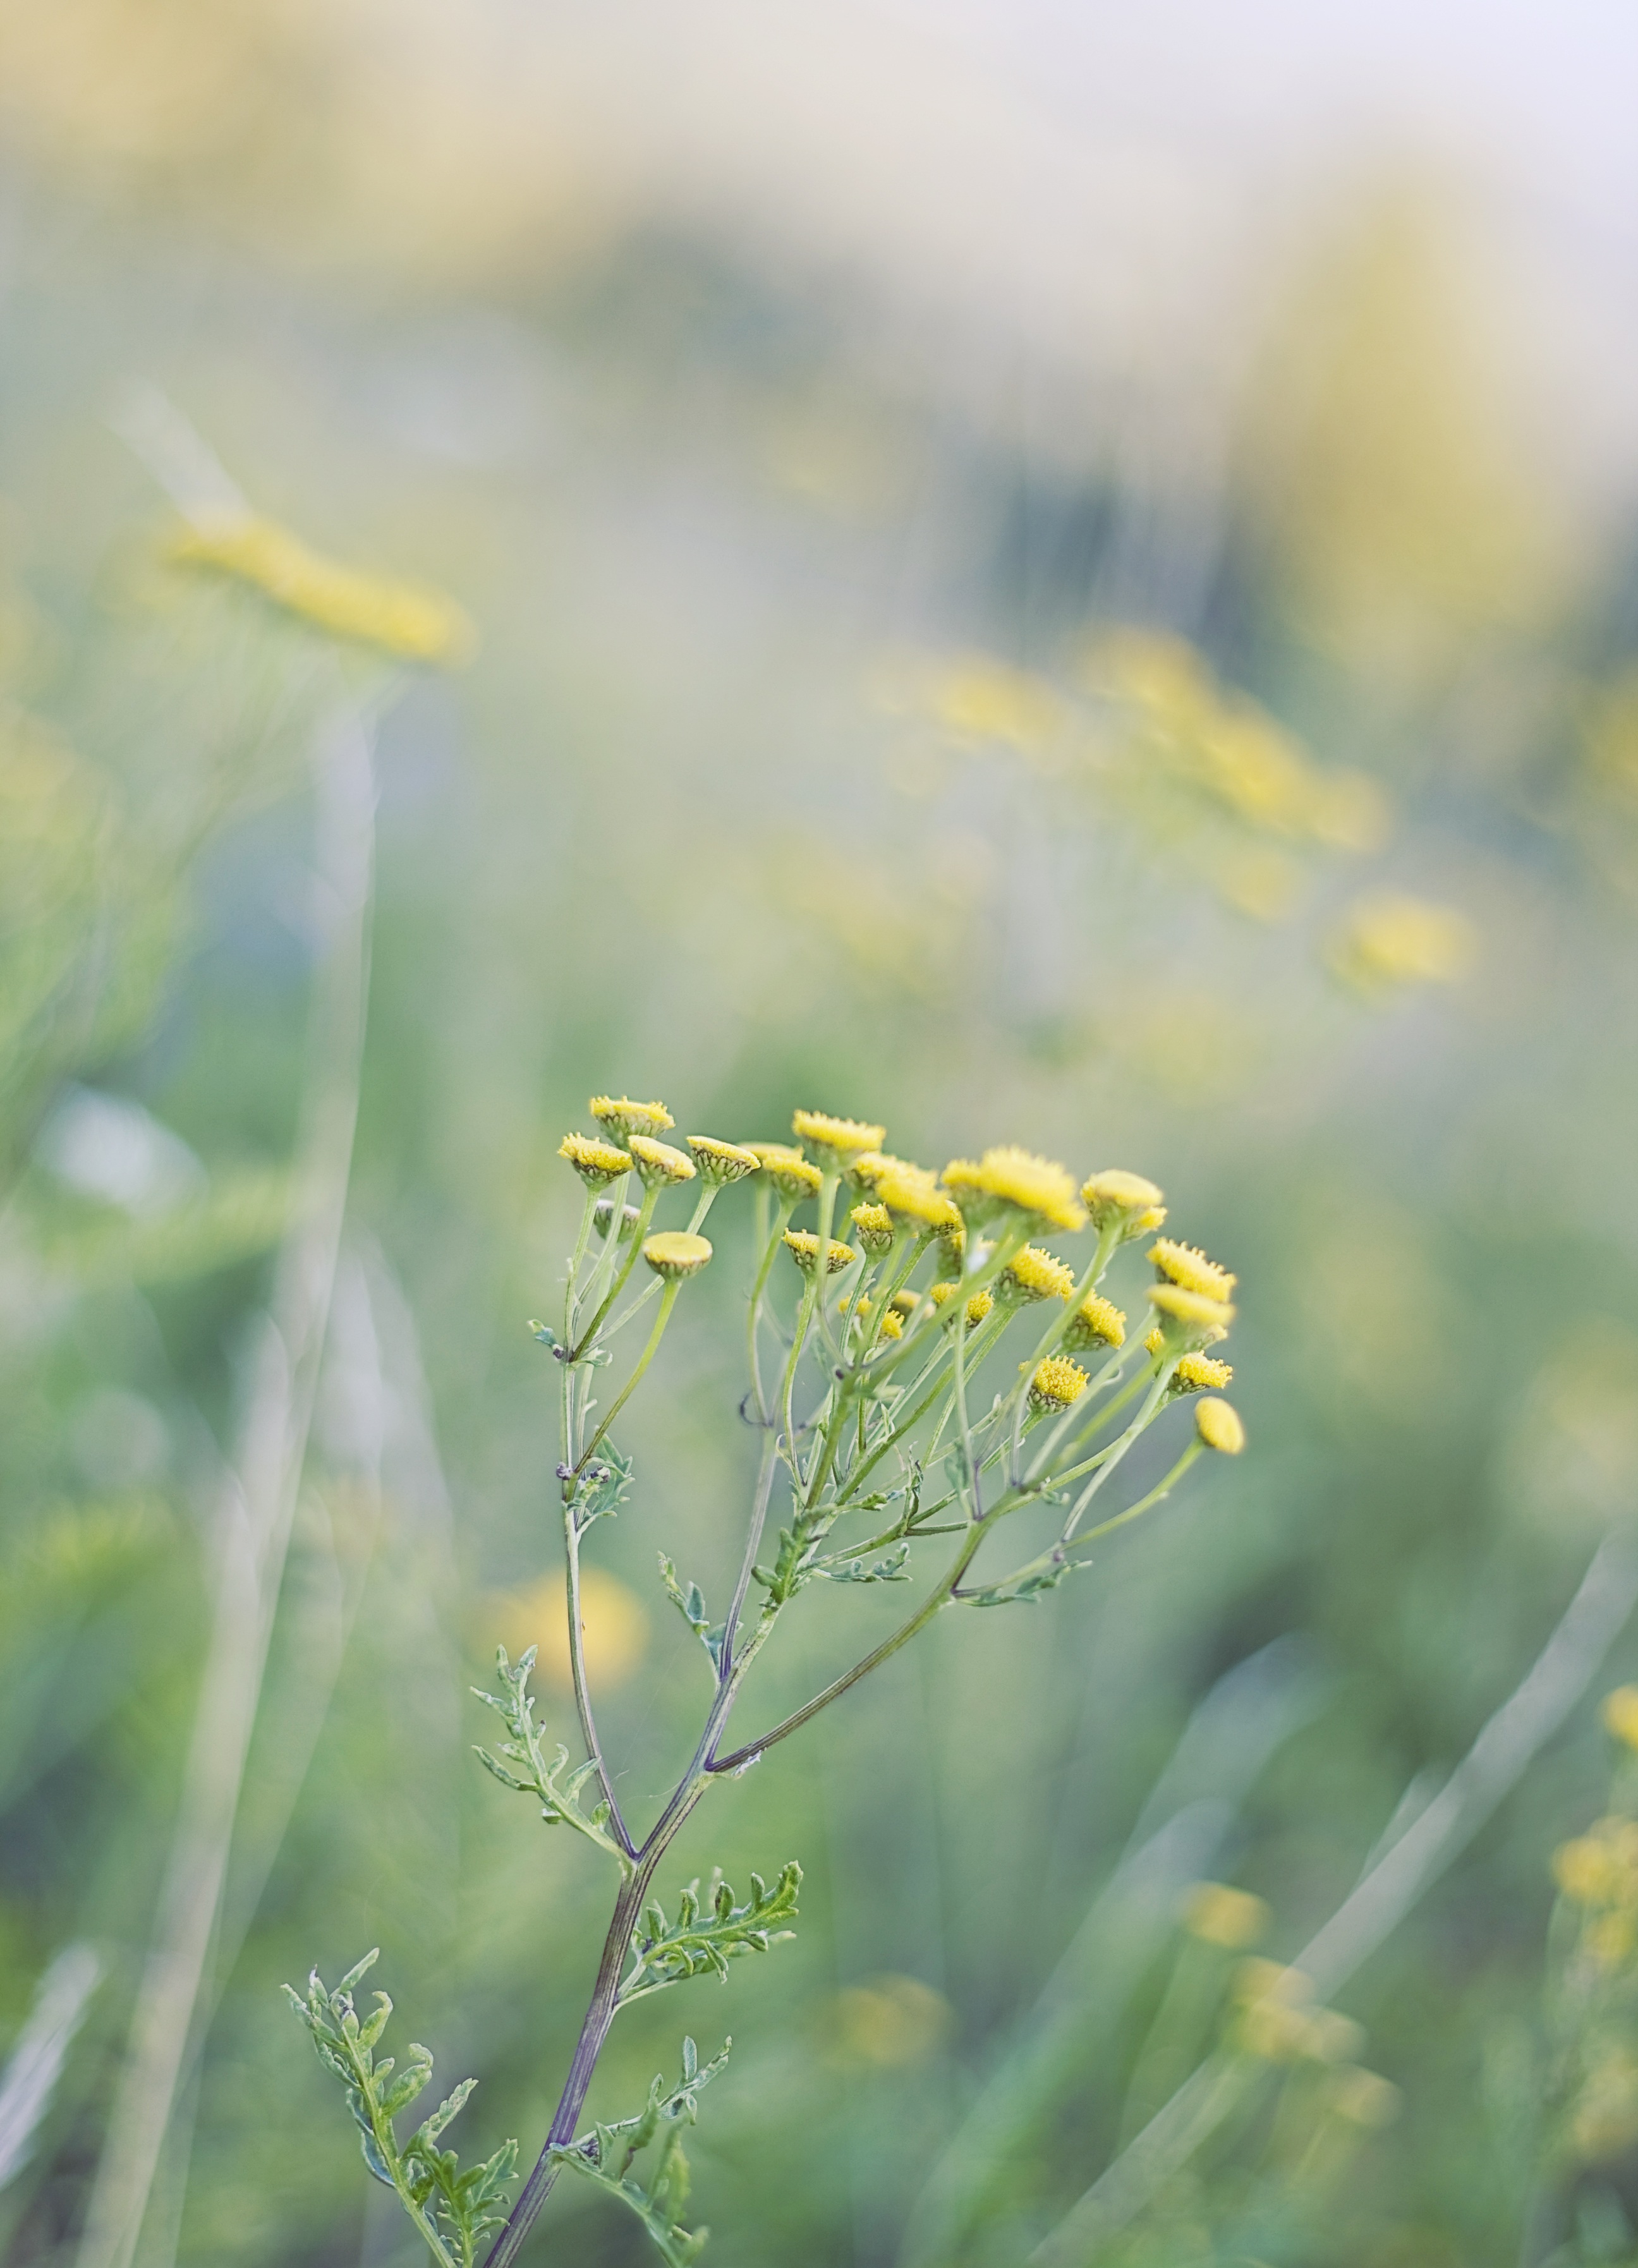
nature, grass, plant, field, meadow, prairie, sunlight, leaf, flower, green, crop, botany, yellow, agriculture, flora, plants, wildflower, flowers, close up, grassland, macro photography, flowering plant, daisy family, grass family, plant stem, land plant